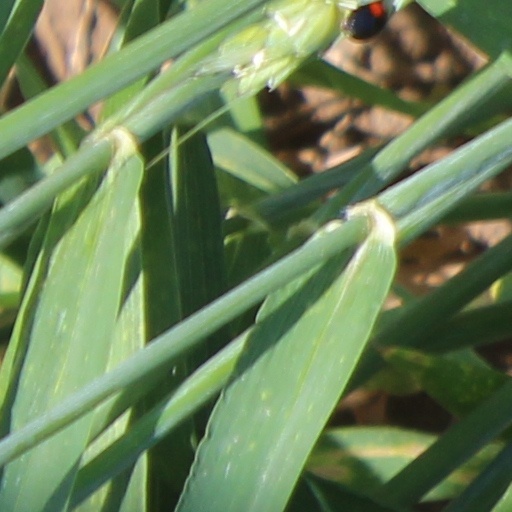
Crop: wheat